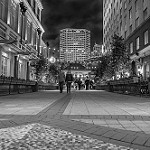
Label: street